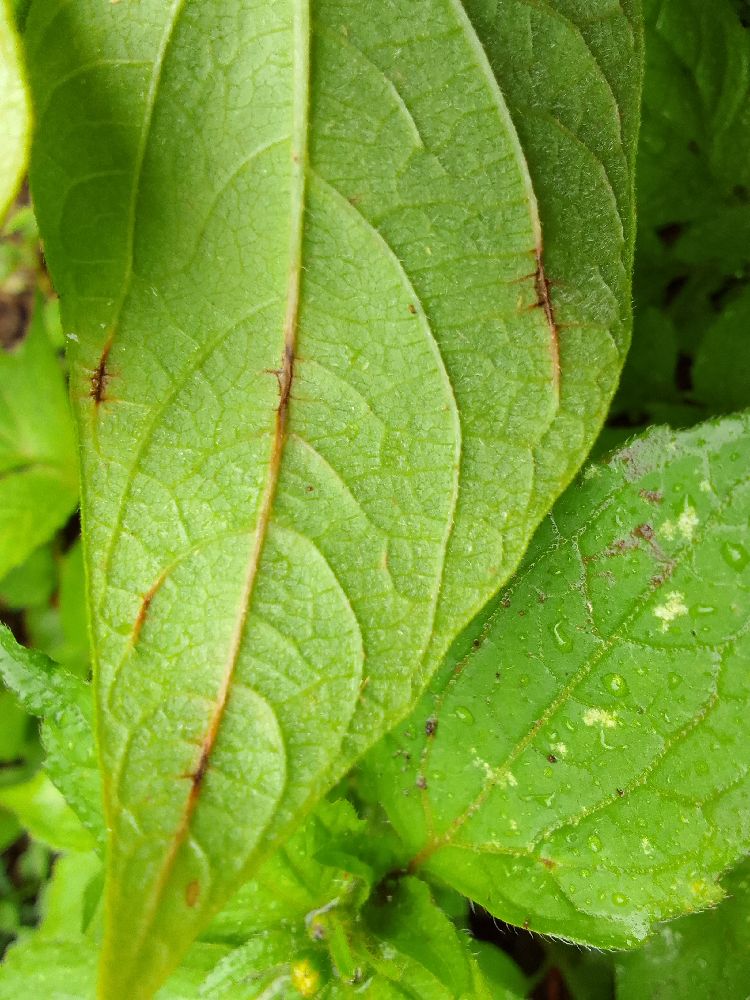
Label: anthracnose